Sutherland Railway

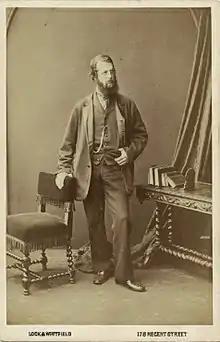
The Third Duke of Sutherland

George, the Duke of Sutherland was the main shareholder in the company, and the prime mover in bringing it to completion; he had a great interest in improving the situation of the inhabitants of his very extensive lands in Sutherland.